Kansas City Chiefs

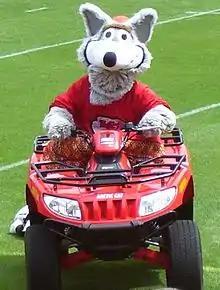
K. C. Wolf, the Chiefs' mascot since 1989

When the franchise was based in Dallas, the team conducted their inaugural training camp at the New Mexico Military Institute in Roswell, New Mexico. They moved camp to Southern Methodist University, owner Lamar Hunt's alma mater, for 1961 and continued to practice there until 1965. From 1966 to 1971, the Chiefs practiced in Swope Park in Kansas City, and from 1972 to 1991 held camp at William Jewell College in Clay County, Missouri–where Lamar Hunt had extensive business dealings including Worlds of Fun, Oceans of Fun and SubTropolis.